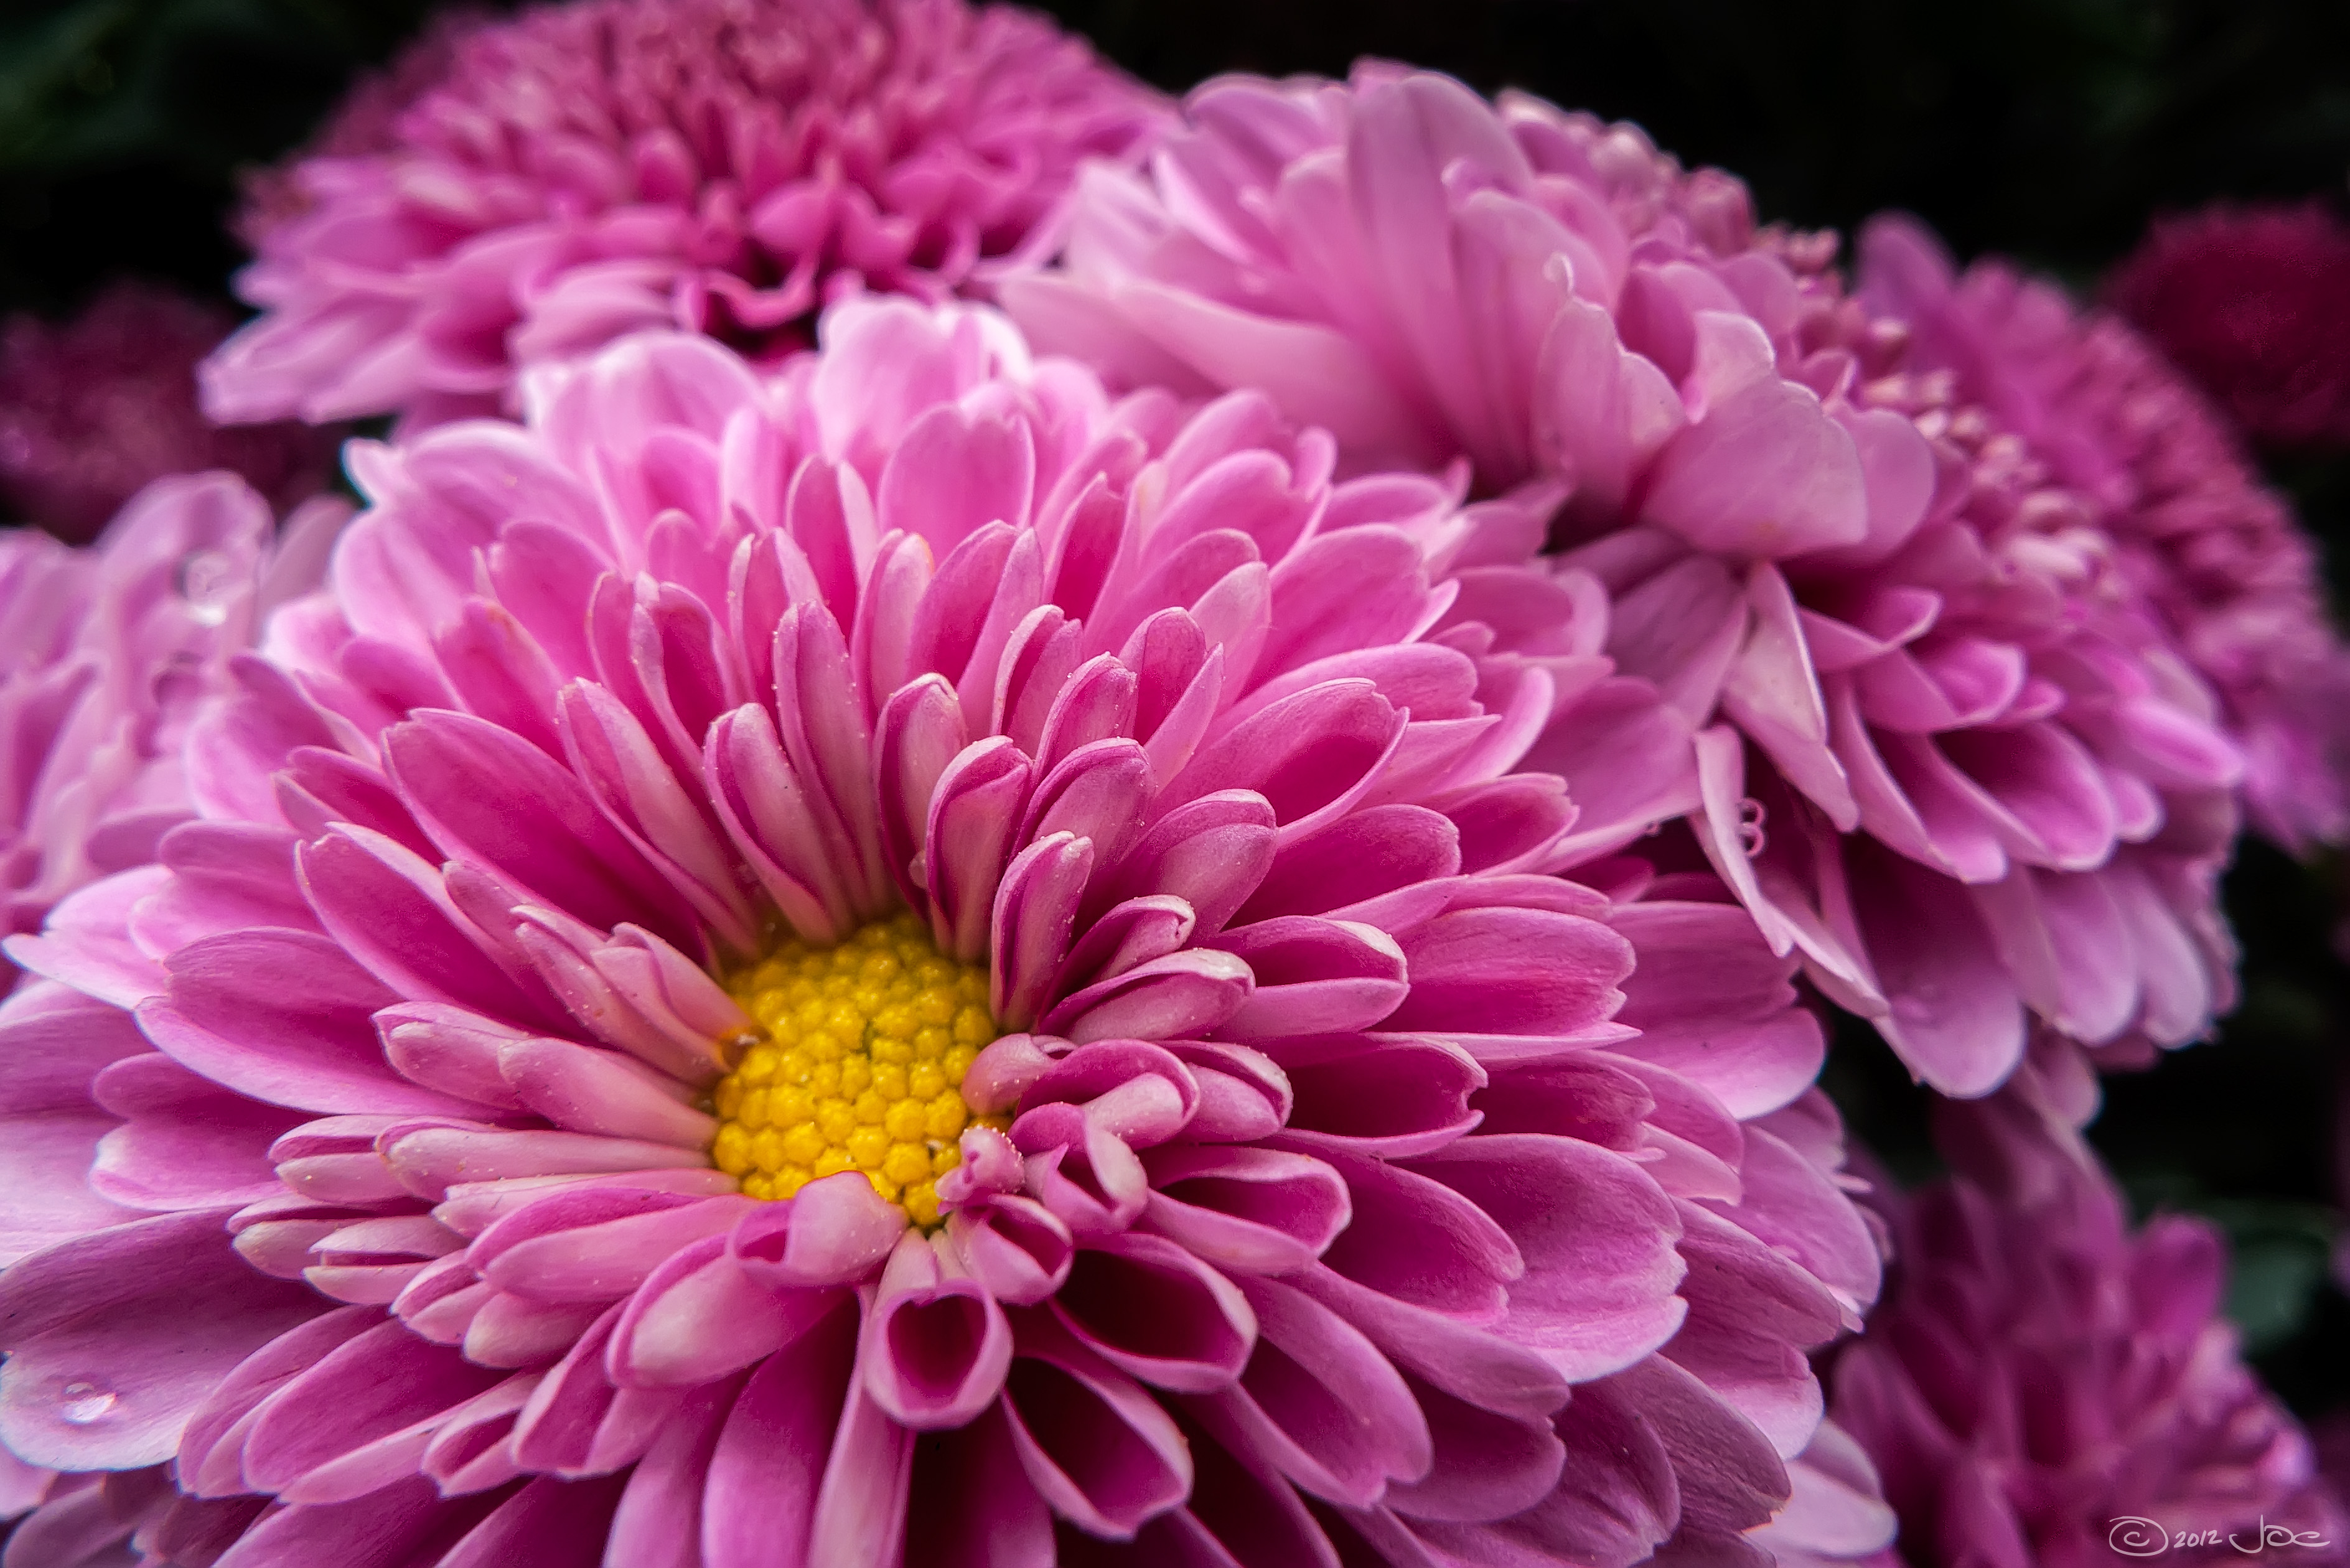
plant, flower, petal, color, pink, flora, chrysanthemum, nik, efex, pro, noiseware, macro photography, flowering plant, daisy family, annual plant, land plant, chrysanths